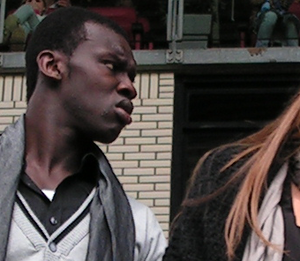
Pa-Modou Kah est un ancien footballeur international norvégien né le 30 juillet 1980 à Banjul en Gambie.